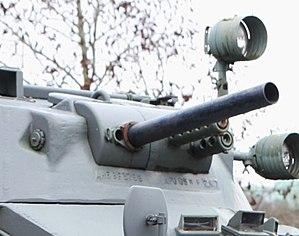
Le Hotchkiss-Brandt Mle CM60A1 est un mortier de 60 mm. Contrairement aux mortiers d'infanterie, il n'a pas été conçu pour être monté sur un bipied et une plaque de base, mais plutôt dans les tourelles de blindés. Le CM60A1 pouvait tirer à un très faible angle d'élévation et ainsi jouer également un rôle d'appui feu en tir direct. Son système de recul hydraulique lui permettait d'être monté dans des automitrailleuses telles que la Panhard AML-60 ou des blindés de transport de personnel comme le Panhard M3.
Un mortier automoteur est un mortier embarqué sur un véhicule militaire.